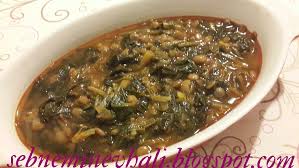
Yemek: ispanak